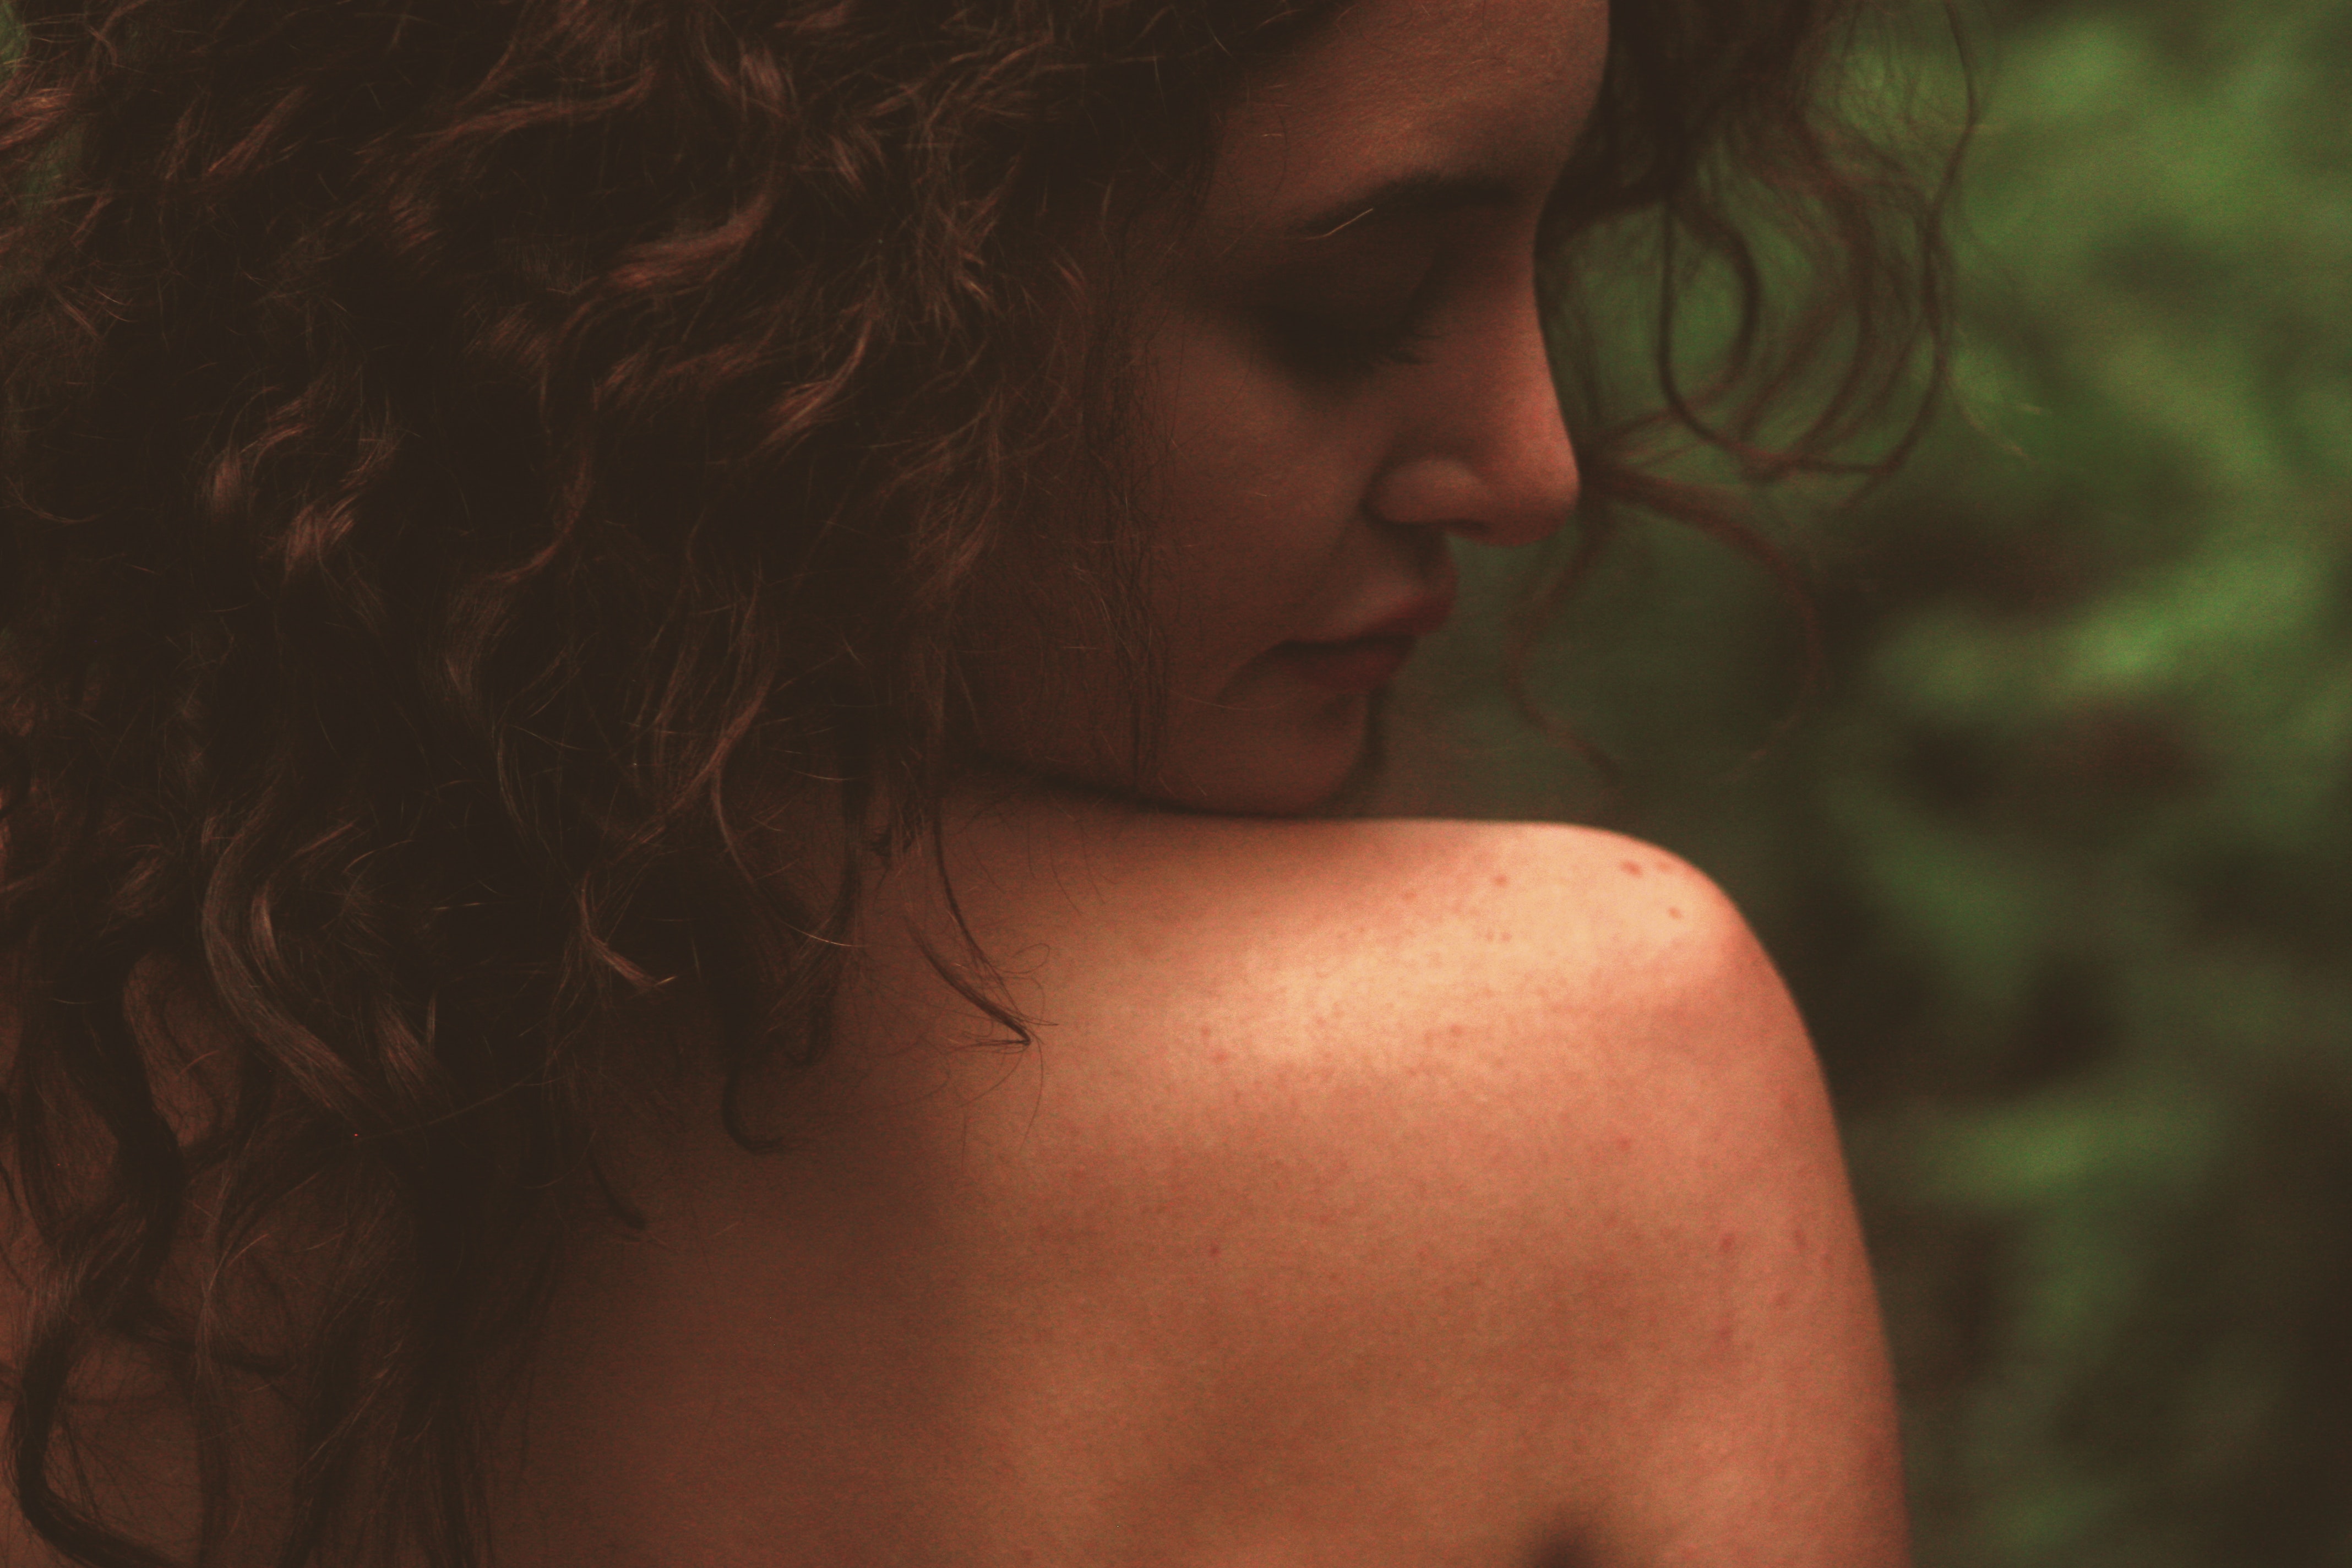
hair, face, shoulder, skin, lip, beauty, head, nose, joint, back, neck, eye, tree, long hair, brown hair, leaf, human, arm, photography, sunlight, close up, muscle, hand, mouth, human body, summer, black hair, grass, smile, chest, plant, portrait, flesh, forest, ear, eyelash